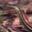
Label: snake